Senpan Maekawa

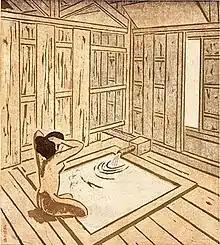
"Hot Spring Bathhouse", 1949

Senpan Maekawa's most famous series of prints is the ("Hot Spring Notes") produced from 1941 to 1959. The series depicts a variety of "onsen" ("hot springs") from around Japan and was published in five volumes of twenty prints each. Helen Merritt remarks that while the subjects are depicted enjoying one their favorite pastimes of spa-going, due to Maekawa's somber colors, "the feeling is not joyous." Oliver Statler stated that the series contains "some of his pleasantest prints", and lauded Maekawa's "connoisseur's selection from the country's hundreds of hot spring resorts."